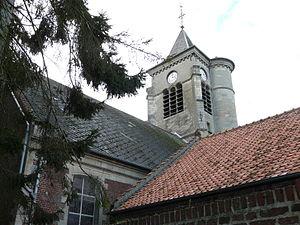
L'église de Bantigny (Nord), côté gauche
Bantigny est une commune française située dans le département du Nord, en région Hauts-de-France.